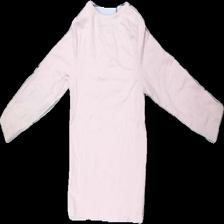
View: back
Type: Top
Category: Children
Brand: H&M
Colors: Pink
Material: 100% bomull
Cut: C-collar
Size: 98
Season: All
Stains: Minor
Damage: smuts fläckar
Damage location: middle right
Damage 2: smutsigt
Damage 2 location: middle left
Damage 3: smuts fläckar
Damage 3 location: top center
Price range: <50
Recommended usage: Export
Description: top